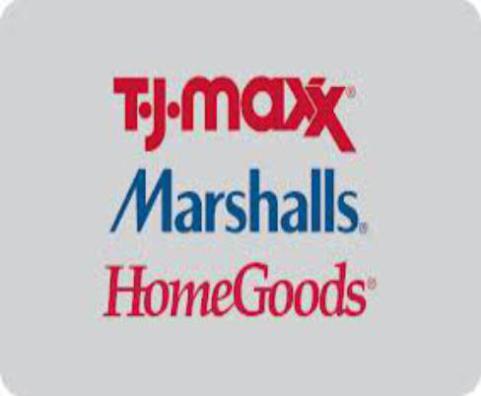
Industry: Others